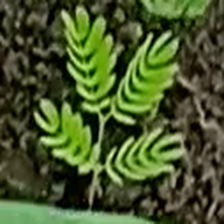
Weed species: Dwarf_cassia_(Chamaecrista pumila)